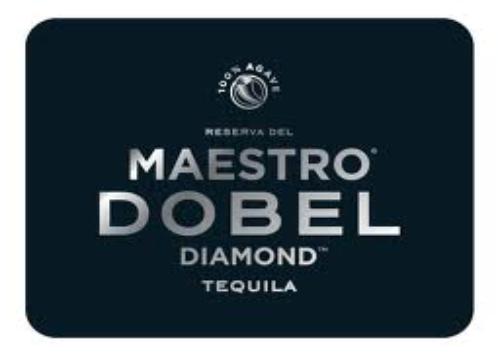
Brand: Maestro Dobel
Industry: Food